Answer in natural language. Which object is closer to the camera taking this photo, abstract rectangle frame on wall or black colour dog bed? Choose between the following options: black colour dog bed or abstract rectangle frame on wall
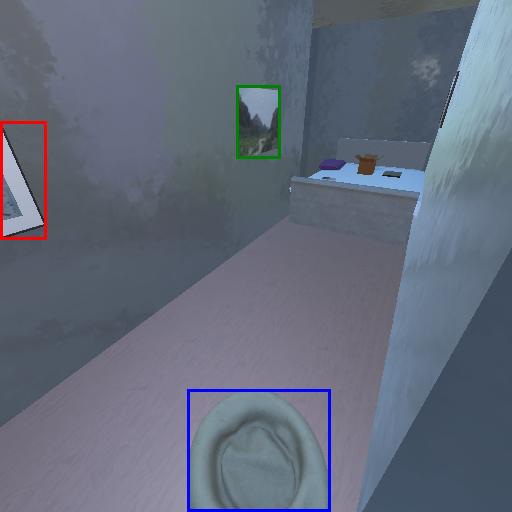
<answer>black colour dog bed</answer>